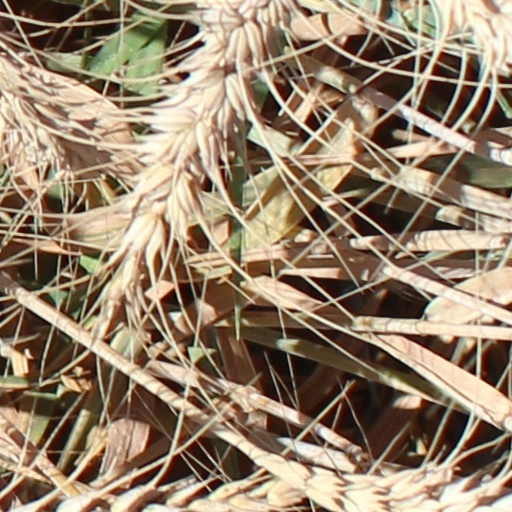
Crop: wheat